Shi Jingjing

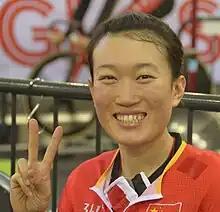
Shi Jingjing, she a Chinese track cyclist.

Shi Jingjing (born 29 October 1988) is a Chinese female track cyclist. She competed in the 500 m time trial event at the 2014 UCI Track Cycling World Championships.